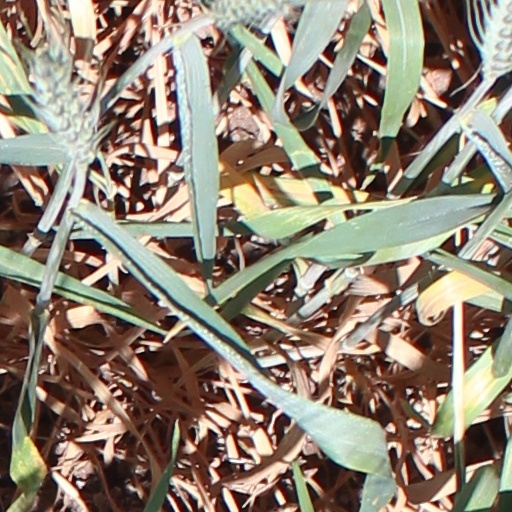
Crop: wheat